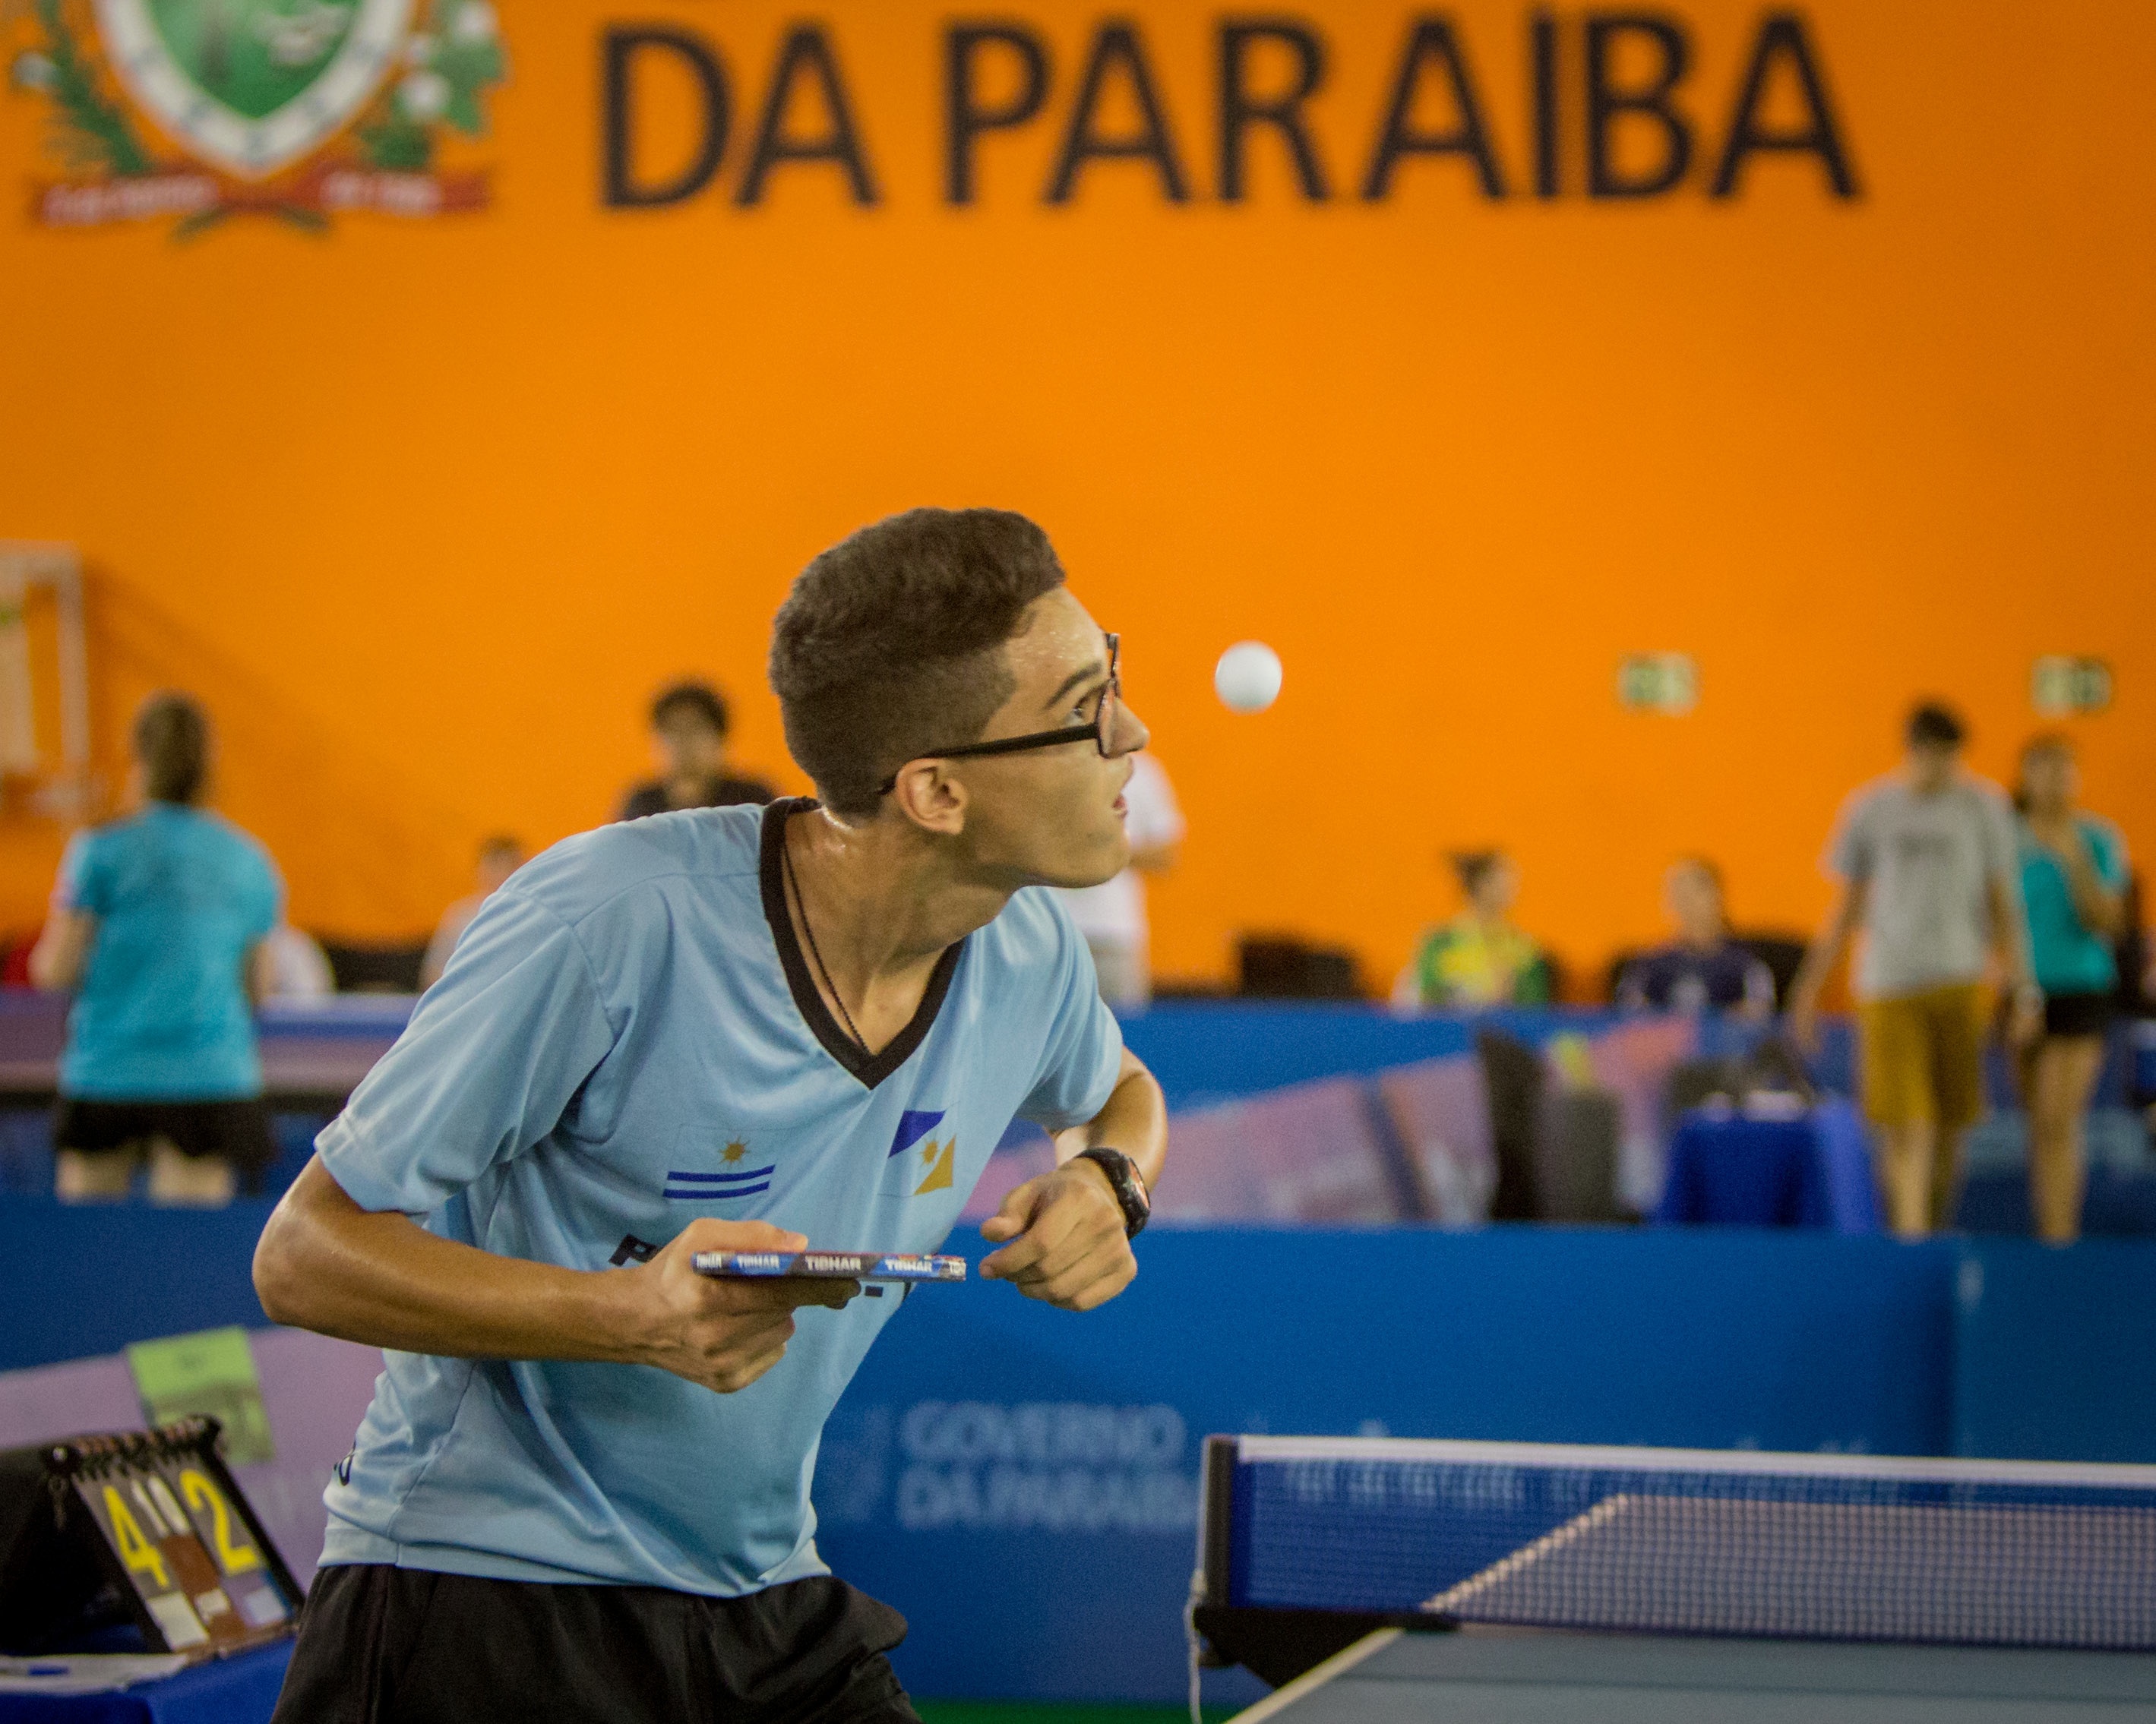
sports, tournament, table tennis, ball game, tennis player, individual sports, competition event, racquet sport